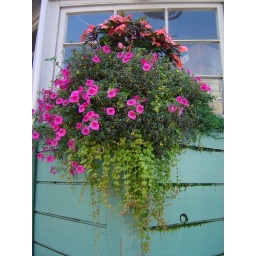
There are so many flower baskets everywhere in the market.